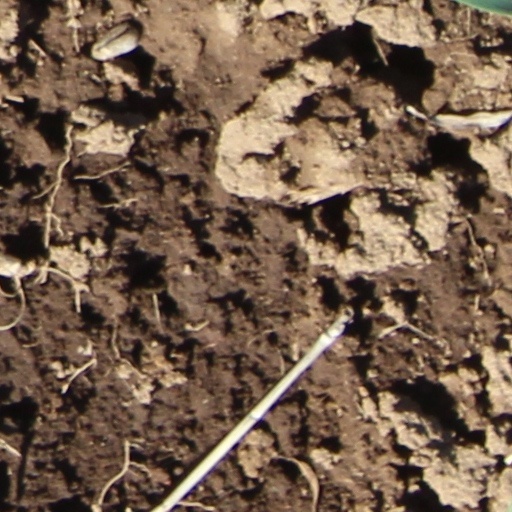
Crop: wheat